Tak 2: The Staff of Dreams

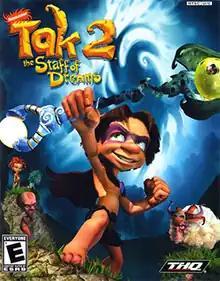

Tak 2: The Staff of Dreams is an action-adventure platform video game developed by Avalanche Software and published by THQ for the GameCube, Game Boy Advance, PlayStation 2 and Xbox. It is the sequel to "Tak and the Power of Juju" and is the second installment of the "Tak and the Power of Juju" series. The PS2 version was ported to PlayStation Network as a "PS2 Classic" on November 29, 2011, but it was later taken off the store due to THQ's bankruptcy in 2013.